Billy-lès-Chanceaux

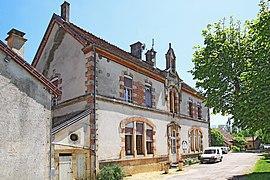
Town hall

Billy-lès-Chanceaux is a commune in the Côte-d'Or department in eastern France.